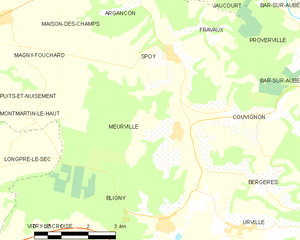
Carte des communes françaises: Meurville